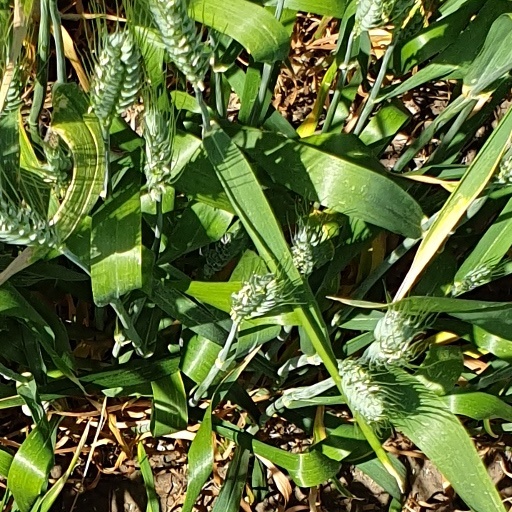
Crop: wheat